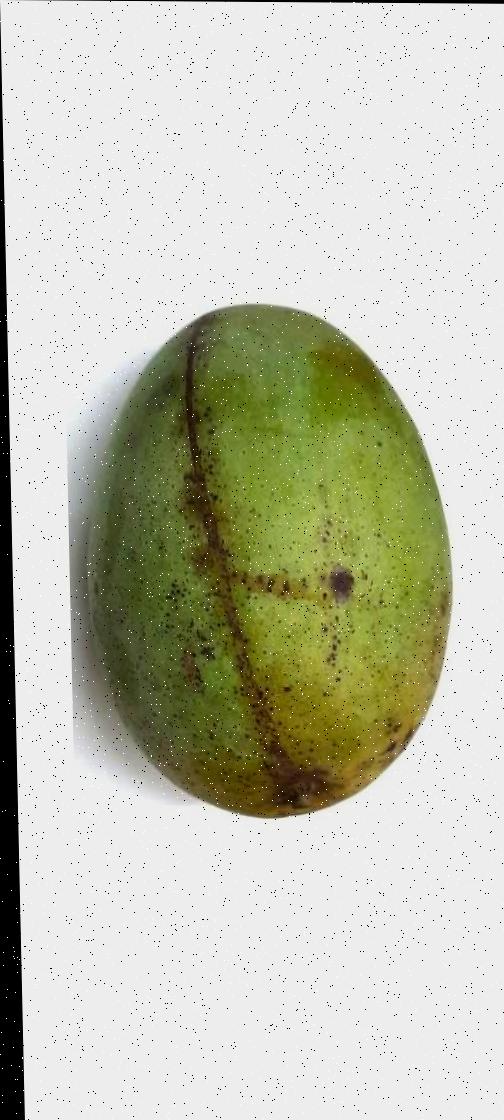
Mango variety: Fazli Shurmai